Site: brandenburg
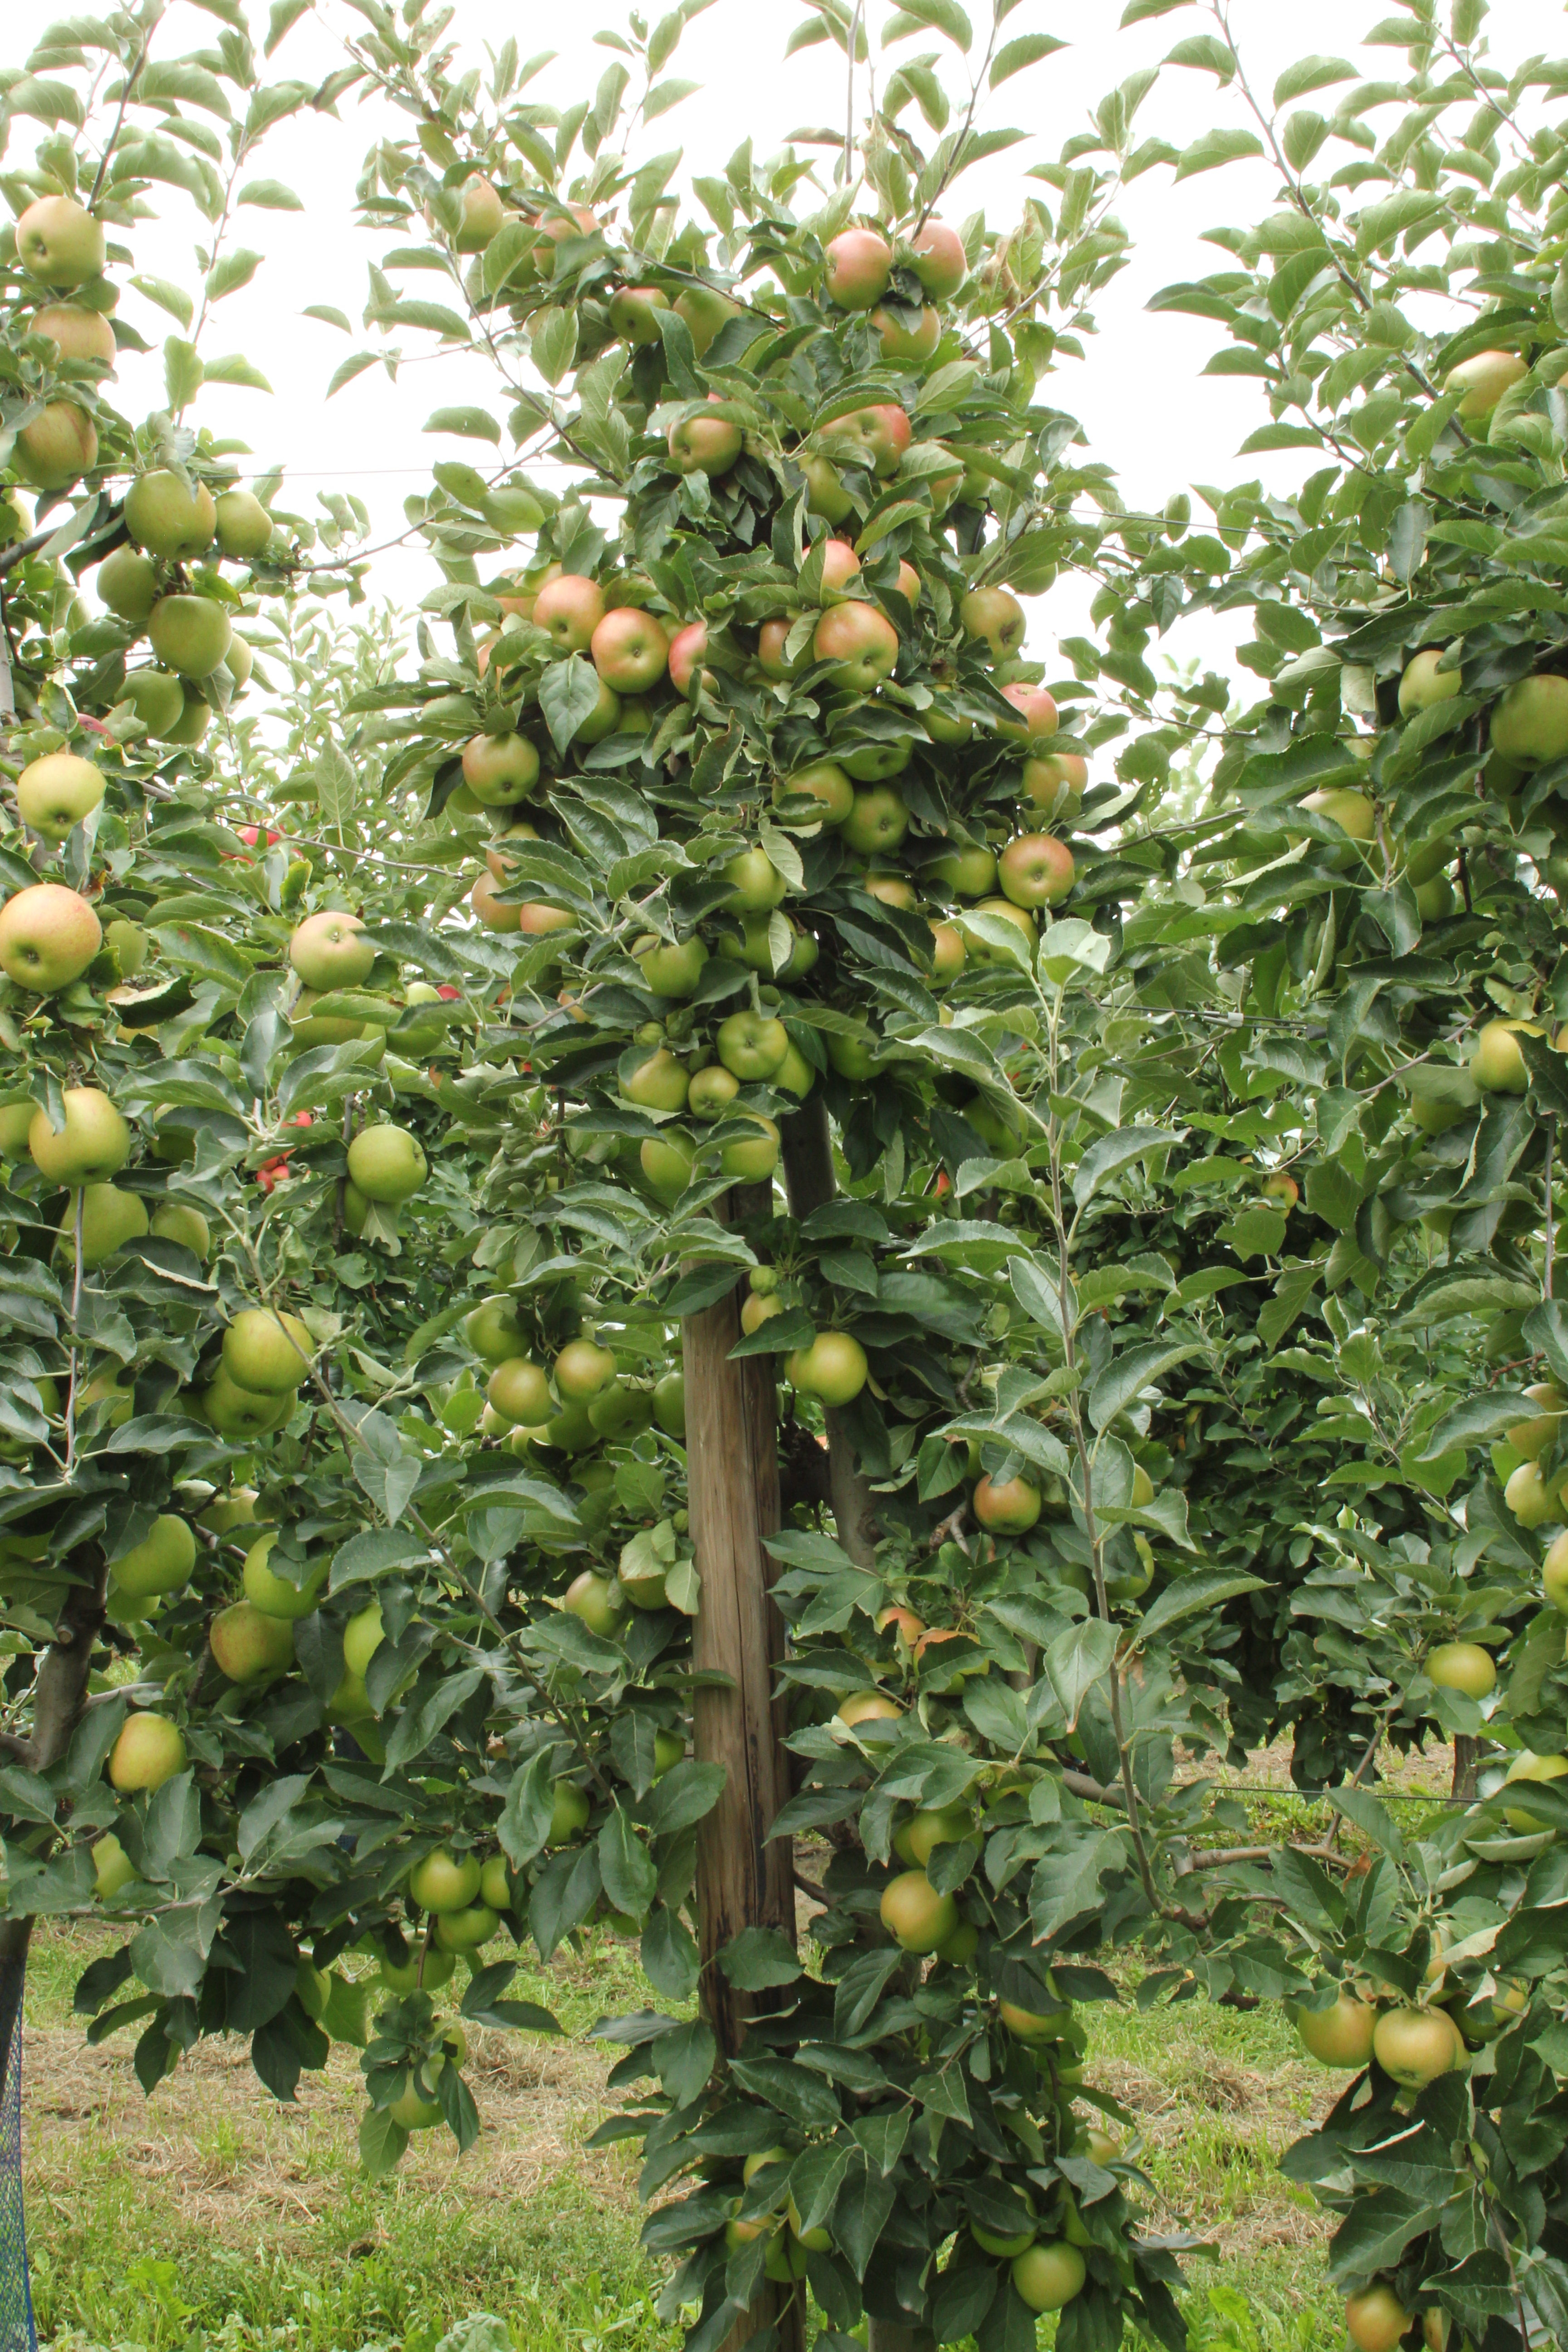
Growth stage (BBCH 87): Maturity of fruit and seed